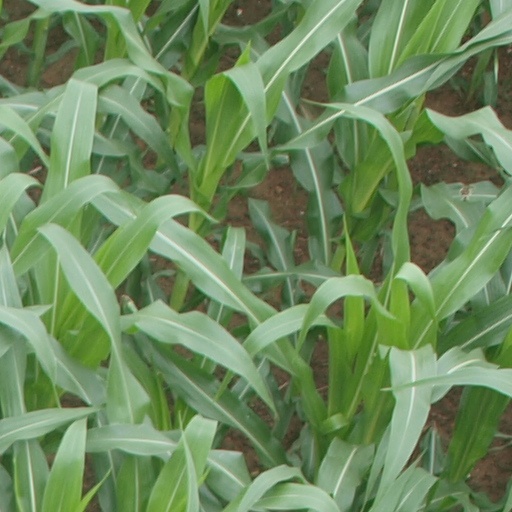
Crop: maize; corn